Dar al-Horra

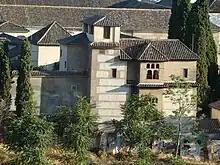
View of the Dar al-Horra on the hilltop of the Albaicin

The palace is dated to the 15th century when Granada was the capital of the last Muslim Emirate on the Iberian Peninsula, under the leadership of the Nasrid dynasty. It was probably built under the reign of Yusuf III (1408–1417). Near the end of the dynasty, the palace was used as a residence by Aisha al-Horra (or Aixa), the wife of Sultan Abu'l-Hasan Ali (also known as "Muley Hacén"; ruled 1464–1482 and 1483–1485) and mother of the last Nasrid sultan, Muhammad XII (also known as "Boabdil"; ruled 1482–1483 and 1487–1492). The name "Dar al-Horra" ("House of the Free Woman") comes from this association. The palace is located atop the hill of the Albaicin neighbourhood, which was formerly the site of the "Alcazaba al-Qadima", the former palace and citadel of the Zirid rulers during the period of the Taifa kingdoms in the 11th century. There is some suggestion that the palace was originally part of the Zirid palace, but this has not been substantiated with evidence.